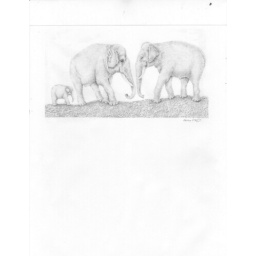
stipple inspired by elephant reference books